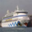
Label: ship